Lucio Magri

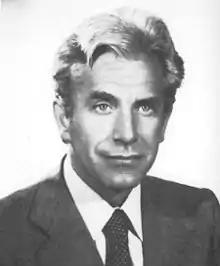
Lucio Magri in 1976.

Magri was born in Ferrara in Emilia-Romagna, one of the most left-wing regions of Italy, but grew up in the strongly Catholic Bergamo, Lombardy. His first involvement in politics was as a member of the Christian Democrats, taking up positions firmly on the left wing of the party. However, in 1958 he was one of a number of Catholic intellectuals who joined the Italian Communist Party (PCI). In 1969, he was one of the founders of the far-left newspaper "il manifesto", co-editing it with Rossana Rossanda. The newspaper's work was controversial with the Communist Party's leadership, and by the end of that year Magri had been expelled from the party.